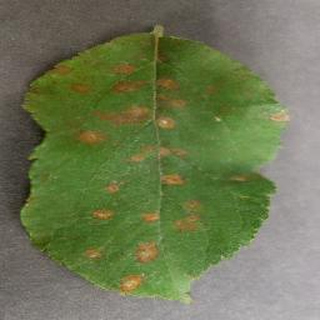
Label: apple_cedar_apple_rust